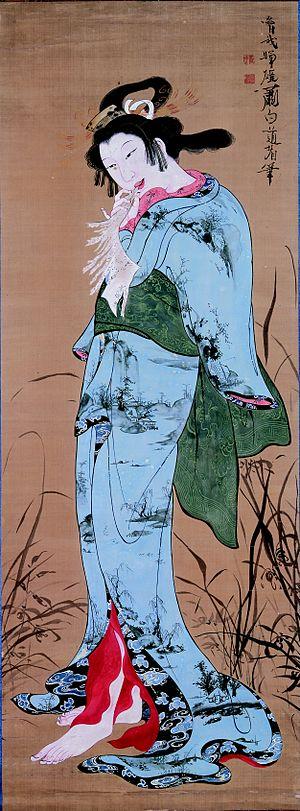
Soga Shōhaku est un peintre japonais de l'époque d'Edo.